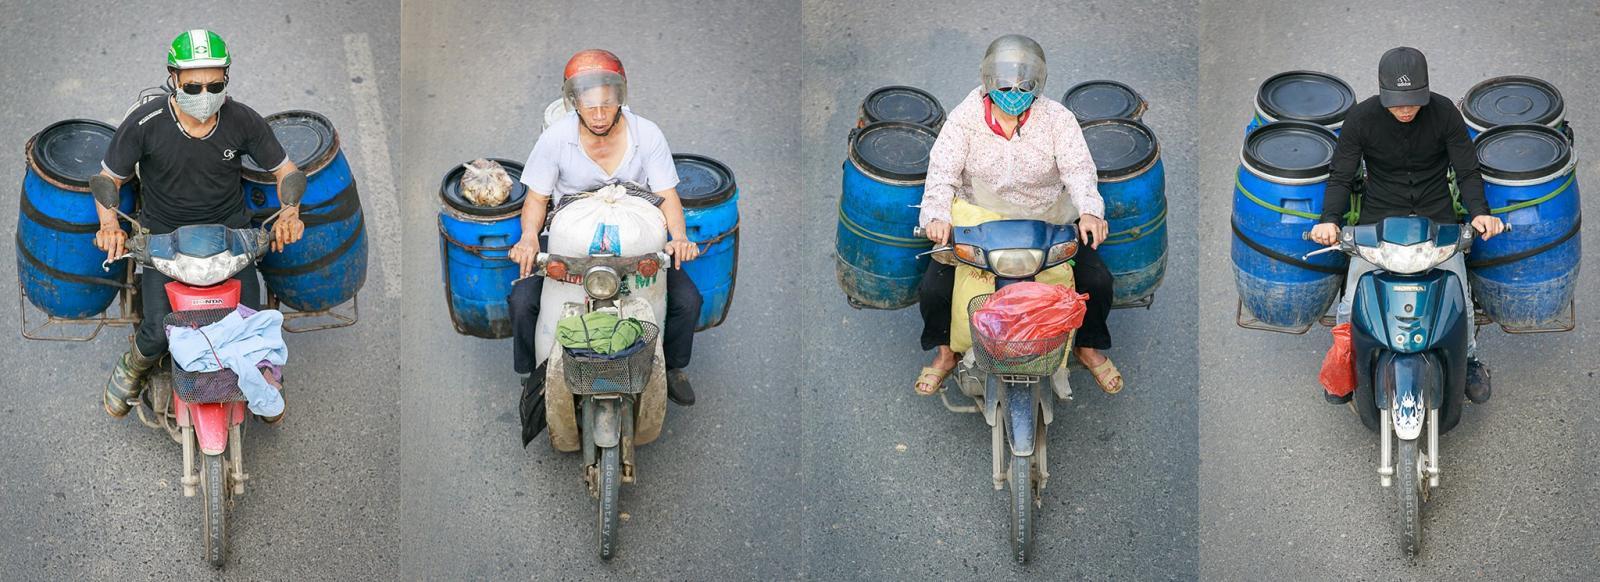
bốn bức ảnh mô tả về bốn người và bốn chiếc xe chở hàng